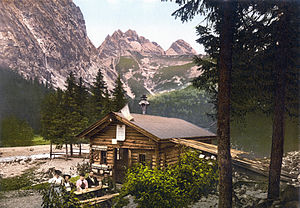
Hochwanner
Hochwanner i 1900
Hochwanner er med 2.744 meter over havet det næsthøjeste bjerg i Tyskland efter Zugspitze. Bjerget ligger i bjergkæden Wettersteingebirge i Alperne på grænsen mellem Bayern i Tyskland og Tyrol i Østrig.